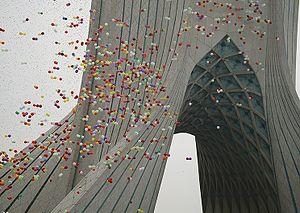
En Iran, la marche du 22 Bahman célèbre le jour de la victoire de la révolution iranienne survenu le 11 février 1979. C'est le dernier jour de la Décade de Fajr.